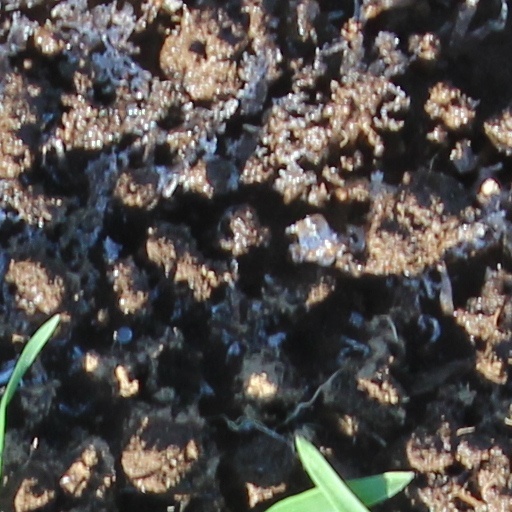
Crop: wheat